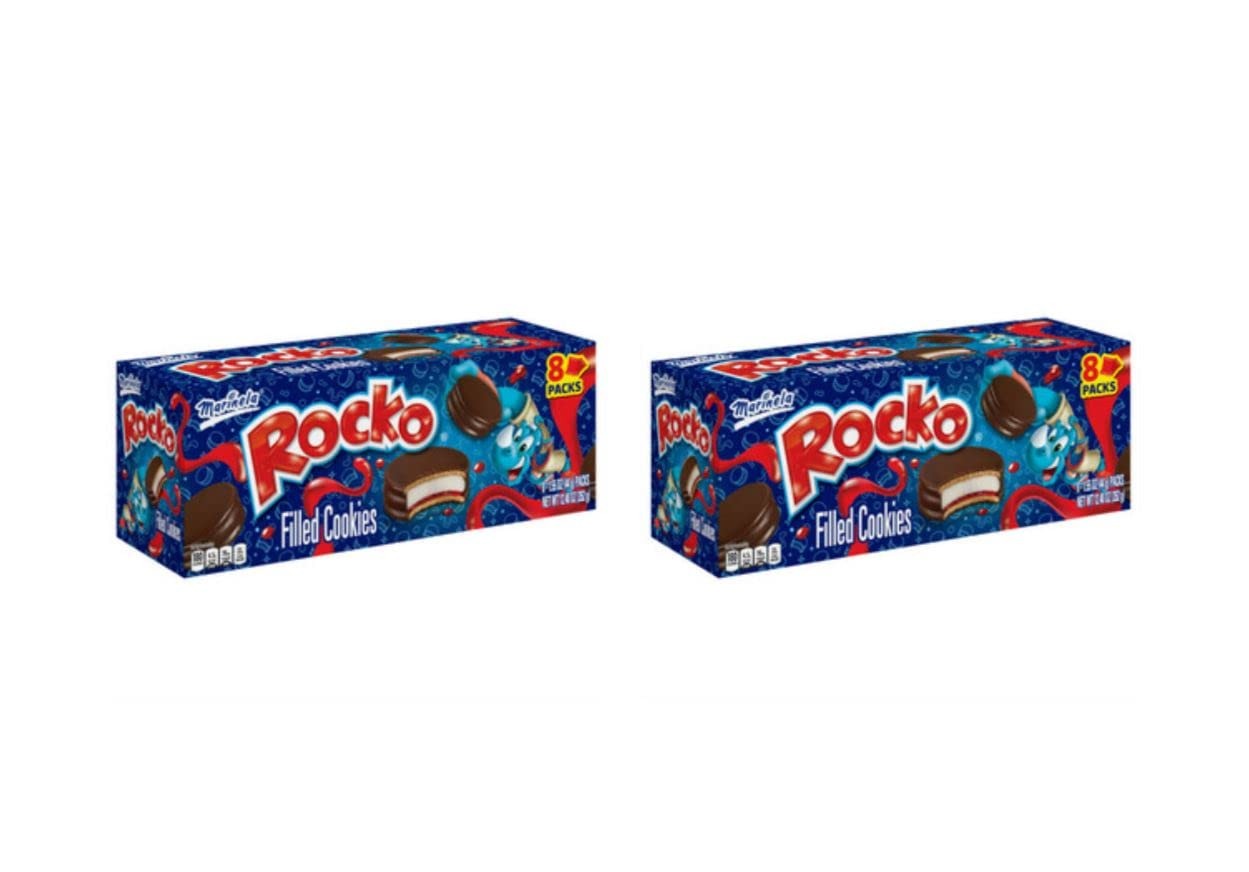
Item Name: Marinela Rocko Strawberry and Marshmallow Filled Snack Cookies 2 pack (16 count)
Bullet Point 1: Sweet Treat: Two crisp cookies filled with a thick layer of marshmallow and strawberry filling, artificially flavored. The sandwich cookie is covered with a decadent chocolate coating, artificially flavored, for a uniquely delicious treat.
Bullet Point 2: What’s Inside: This package includes eight Rocko snack cookies individually wrapped for freshness.
Bullet Point 3: Fun & Flavor: Rocko snack cookies are great to pack in lunch boxes, as an after-school treat, or to eat on the go. The individually wrapped snacks are travel-friendly, making them ideal for busy families.
Bullet Point 4: Share the Fun: Rocko cookies can turn any day into a celebration. Take one bite and you’ll see why they are so irresistibly delicious. Share some with your friends and family – if you can resist eating them all yourself.
Bullet Point 5: Made with Love: Rocko cookies are freshly baked with our own recipe for the delicious taste and texture that you grew up with. They are made in Mexico but a favorite of kids adults alike around the world.
Value: 24.8
Unit: Ounce

Price: 5.72